Maria of Brabant, Holy Roman Empress

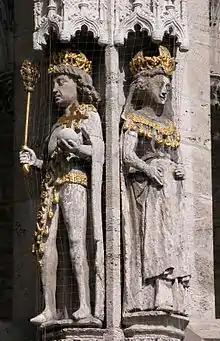
Otto IV & Maria of Brabant

Otto was effectively deposed on 5 July 1215 and Frederick again crowned King of Germany on 25 July, unopposed this time. Pope Innocent III, who had previously crowned Otto, acknowledged Frederick's rule as emperor-to-be during the Fourth Council of the Lateran in November. Maria joined her husband in his retirement. Resigned and seriously ill, Otto died at Harzburg castle on 19 May 1218. There were no children from their marriage.